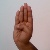
The image shows a hand gesture representing the letter 'B' in Indian Sign Language.